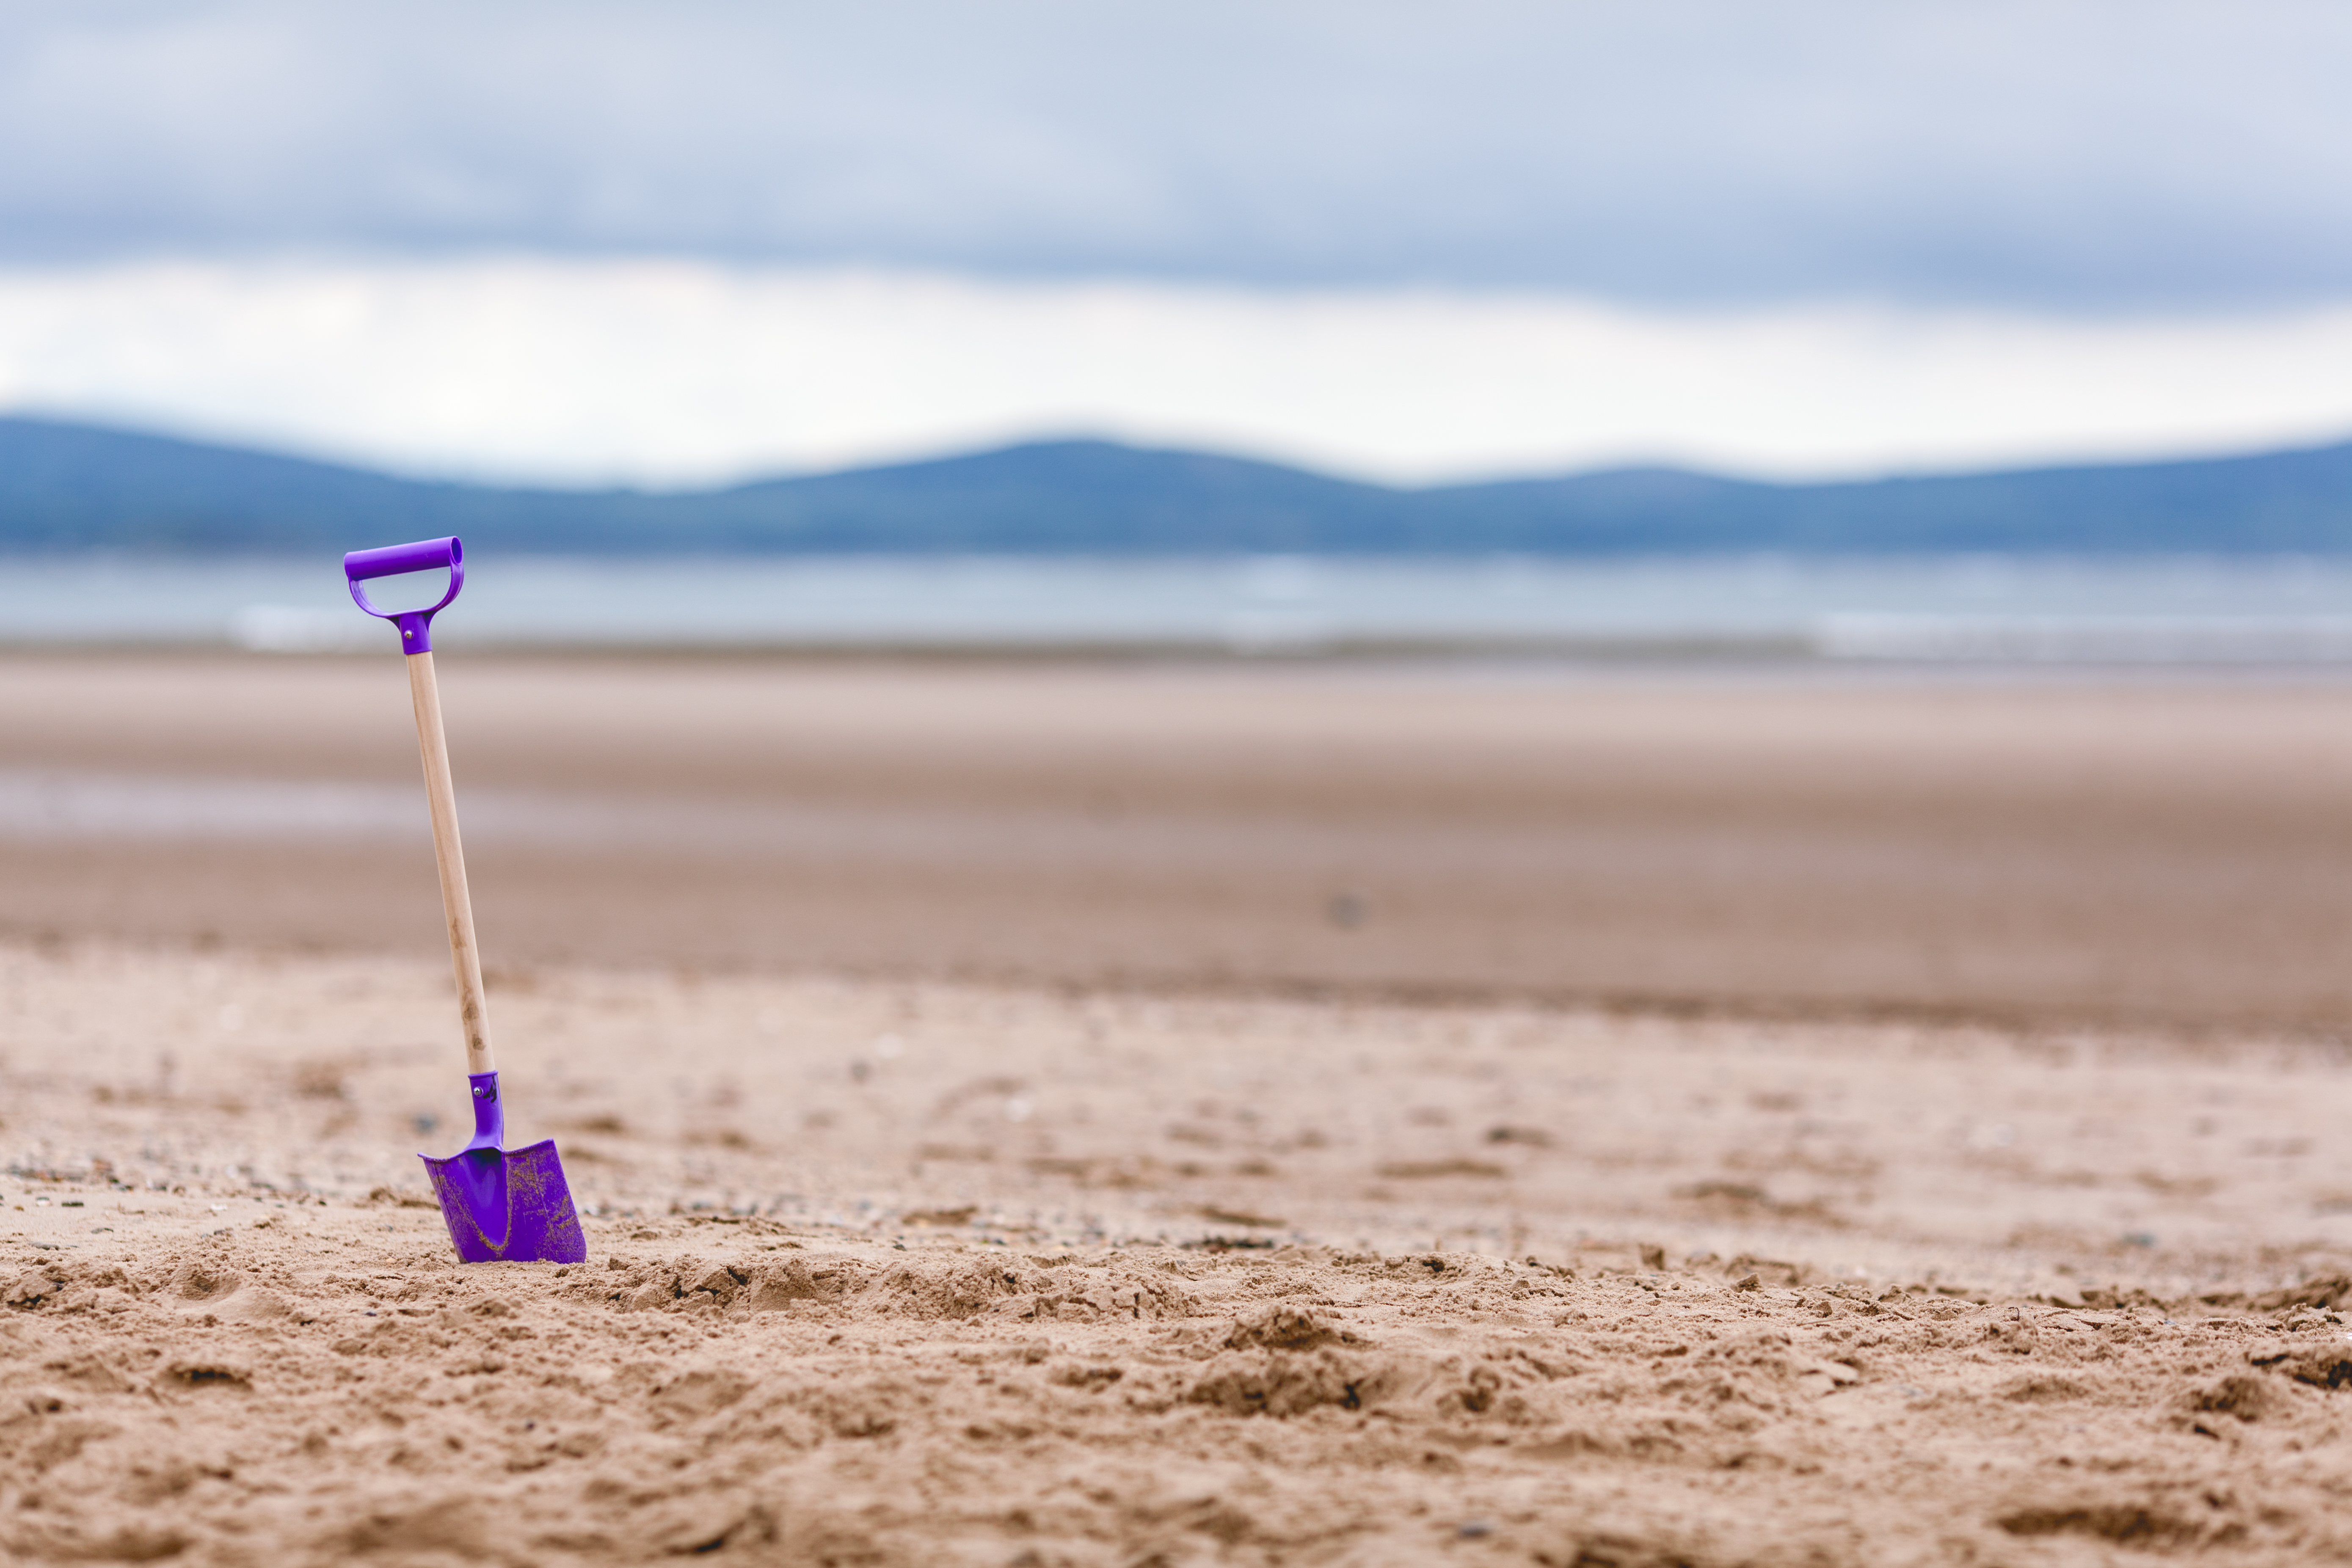
beach, sea, coast, water, sand, ocean, horizon, sky, shore, wave, wind, seashore, toy, body of water, outdoors, mountains, shovel, mudflat, natural environment, public domain images